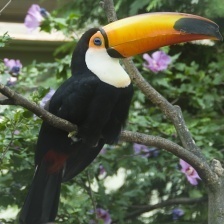
Species: TOUCHAN
Scientific name: RAMPHASTIDAE
ImageNet parent category: toucan